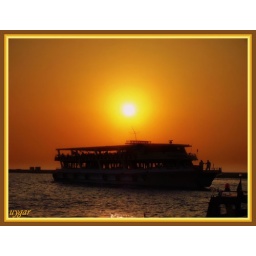
an orange day on the ship in izmir...